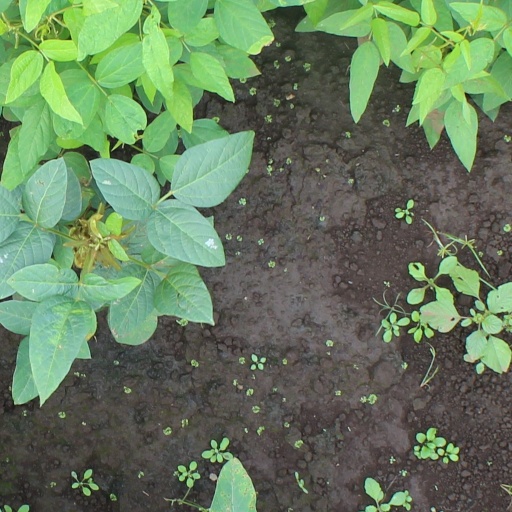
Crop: soybean